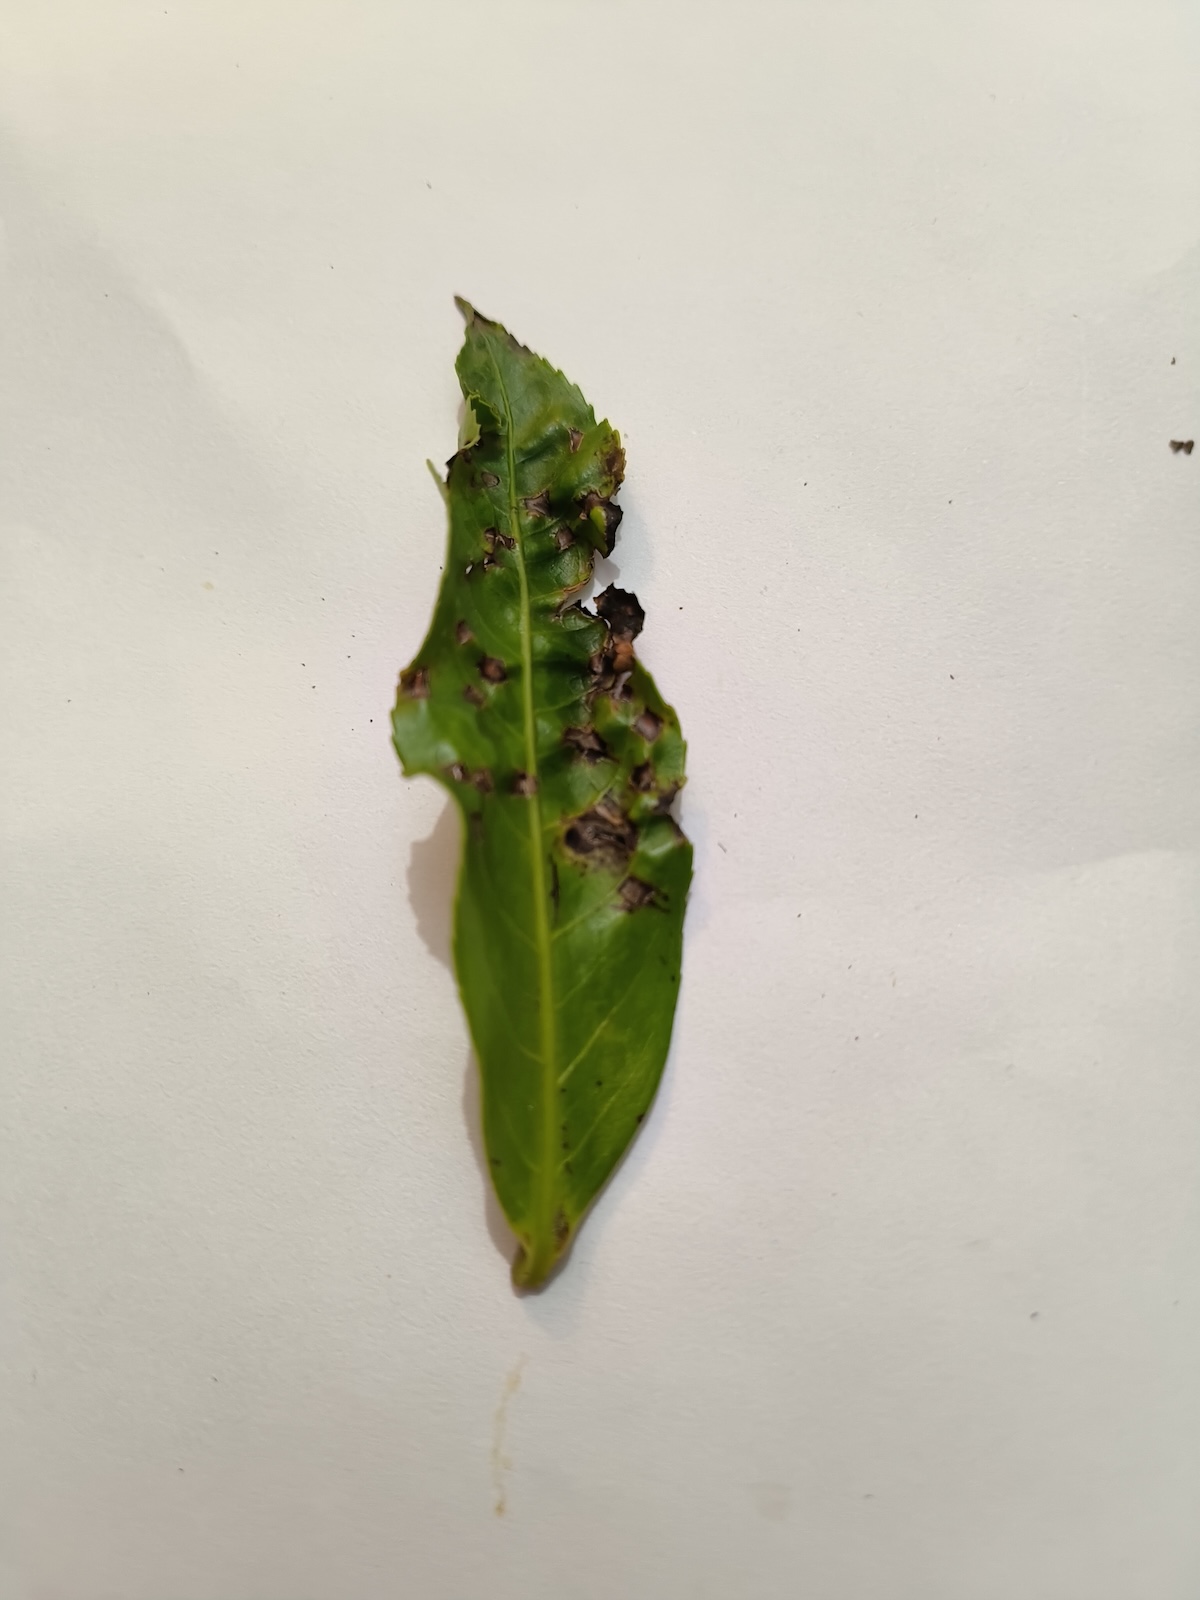
Label: Green mirid bug